Aubrey Pankey

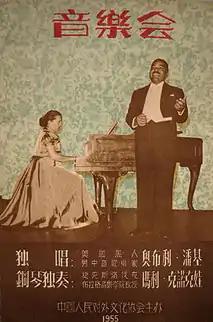
Cover of the program for Pankey's 1955 concert in Shanghai, China

Pankey returned to Paris in 1948. He was a sponsor of the 1949 World Congress of Advocates of Peace in Paris. The US House Un-American Activities Committee asserted that Pankey was affiliated with "Communist-front organizations". In 1953 the French government refused to renew Pankey's residence permit and ordered him to leave the country. This was believed to be in connection with his participation in a protest of the execution of Julius and Ethel Rosenberg in the US. The Rosenbergs were convicted of conspiracy to commit espionage for providing information about the atomic bomb to the Soviet Union. After being refused permission to live in France and Britain, he sought permission to move to East Germany, which he was granted.